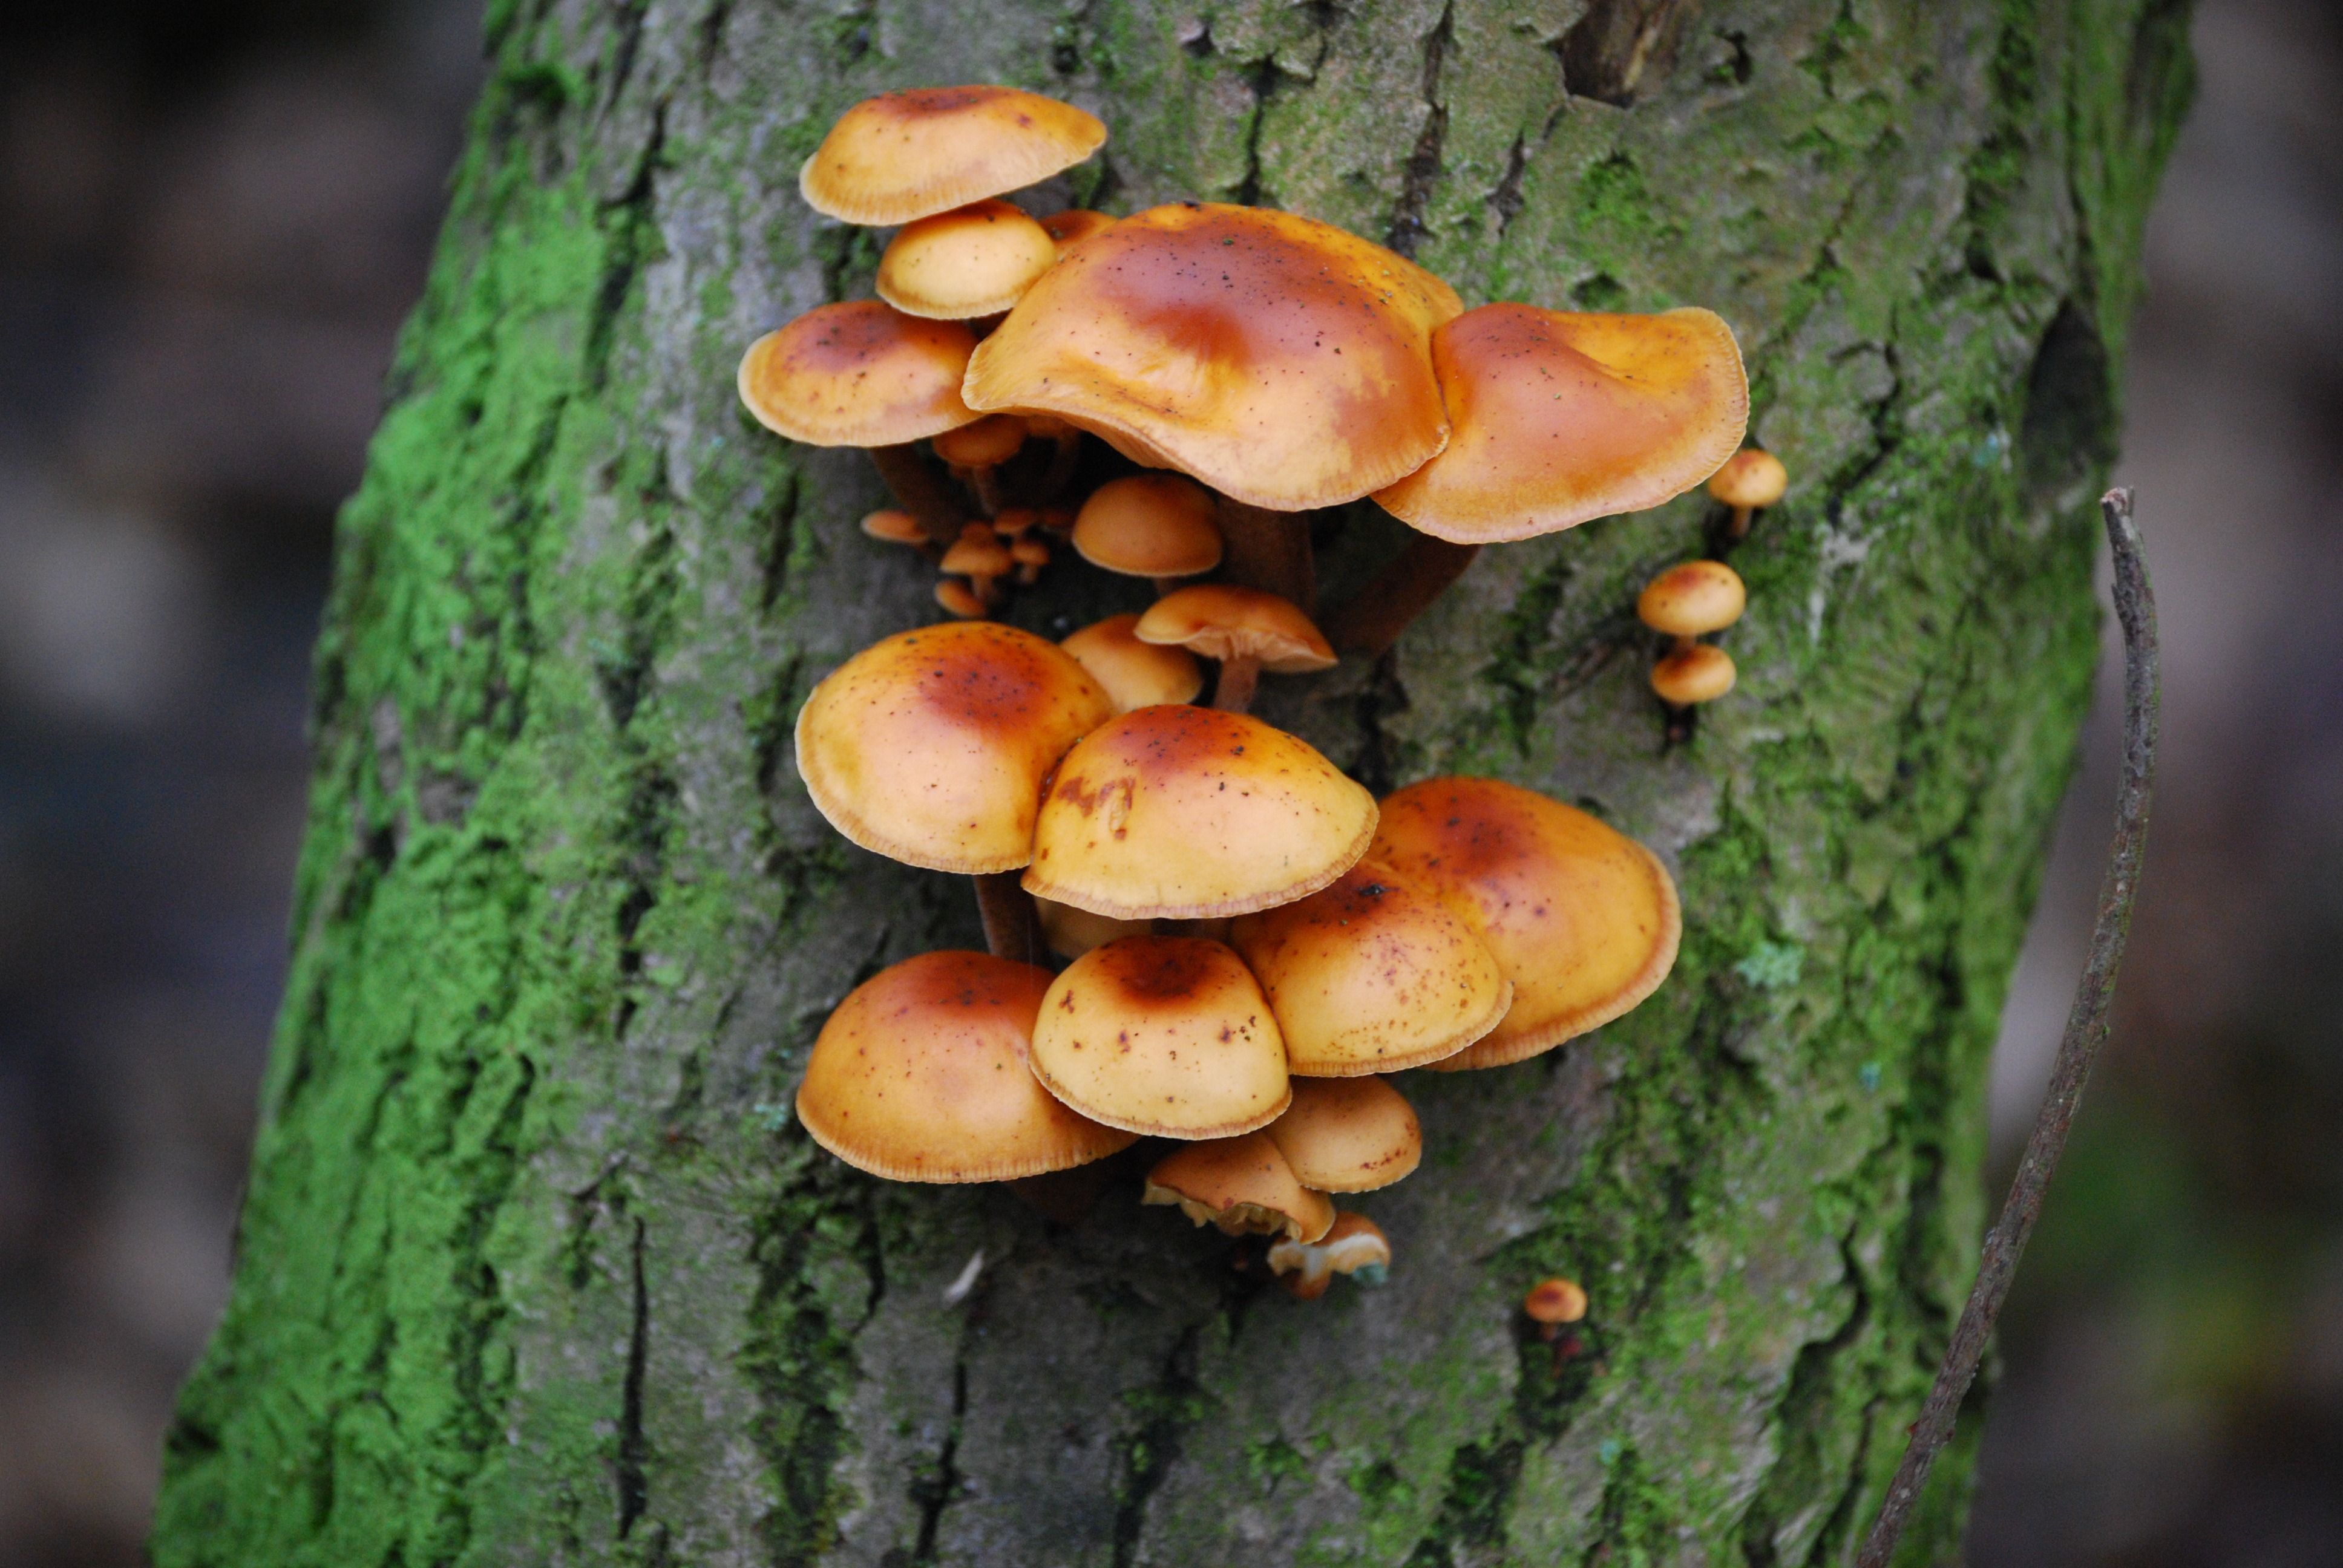
tree, nature, autumn, mushroom, flora, fauna, fungus, agaric, bolete, auriculariales, macro photography, oyster mushroom, edible mushroom, medicinal mushroom, agaricomycetes, penny bun, auriculariaceae